Francis Swaine

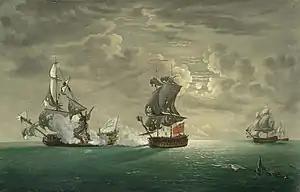
The Capture of the 'Foudroyant', 84 guns, by the 'Monmouth', 64 guns, 28 February 1758. Painting by F. Swaine. National Maritime Museum, London. "The Moonlight Battle"

He was born in 1725, and christened on 7 October of that year at St Dunstan's, Stepney, London. His parents were named Francis Swaine and Ann Joel. In 1735 the elder Francis Swaine, the marine painter's father, applied in writing to the Commissioners of His Majesty's Navy for employment as a Navy Messenger, in succession to Mr William Wyatt. He mentions that he had served "upwards of twenty eight years" in the Navy, and that his father had died Purser of the Royal Katherine. He mentions also that he had carried out "little labours in drawing", and that he at that time had five small children. The first-born of these children was the Francis Swaine who became the marine painter. The elder Swaine was duly employed as a Navy Messenger. He served for 20 years and died on 10 October 1755, aged 64.